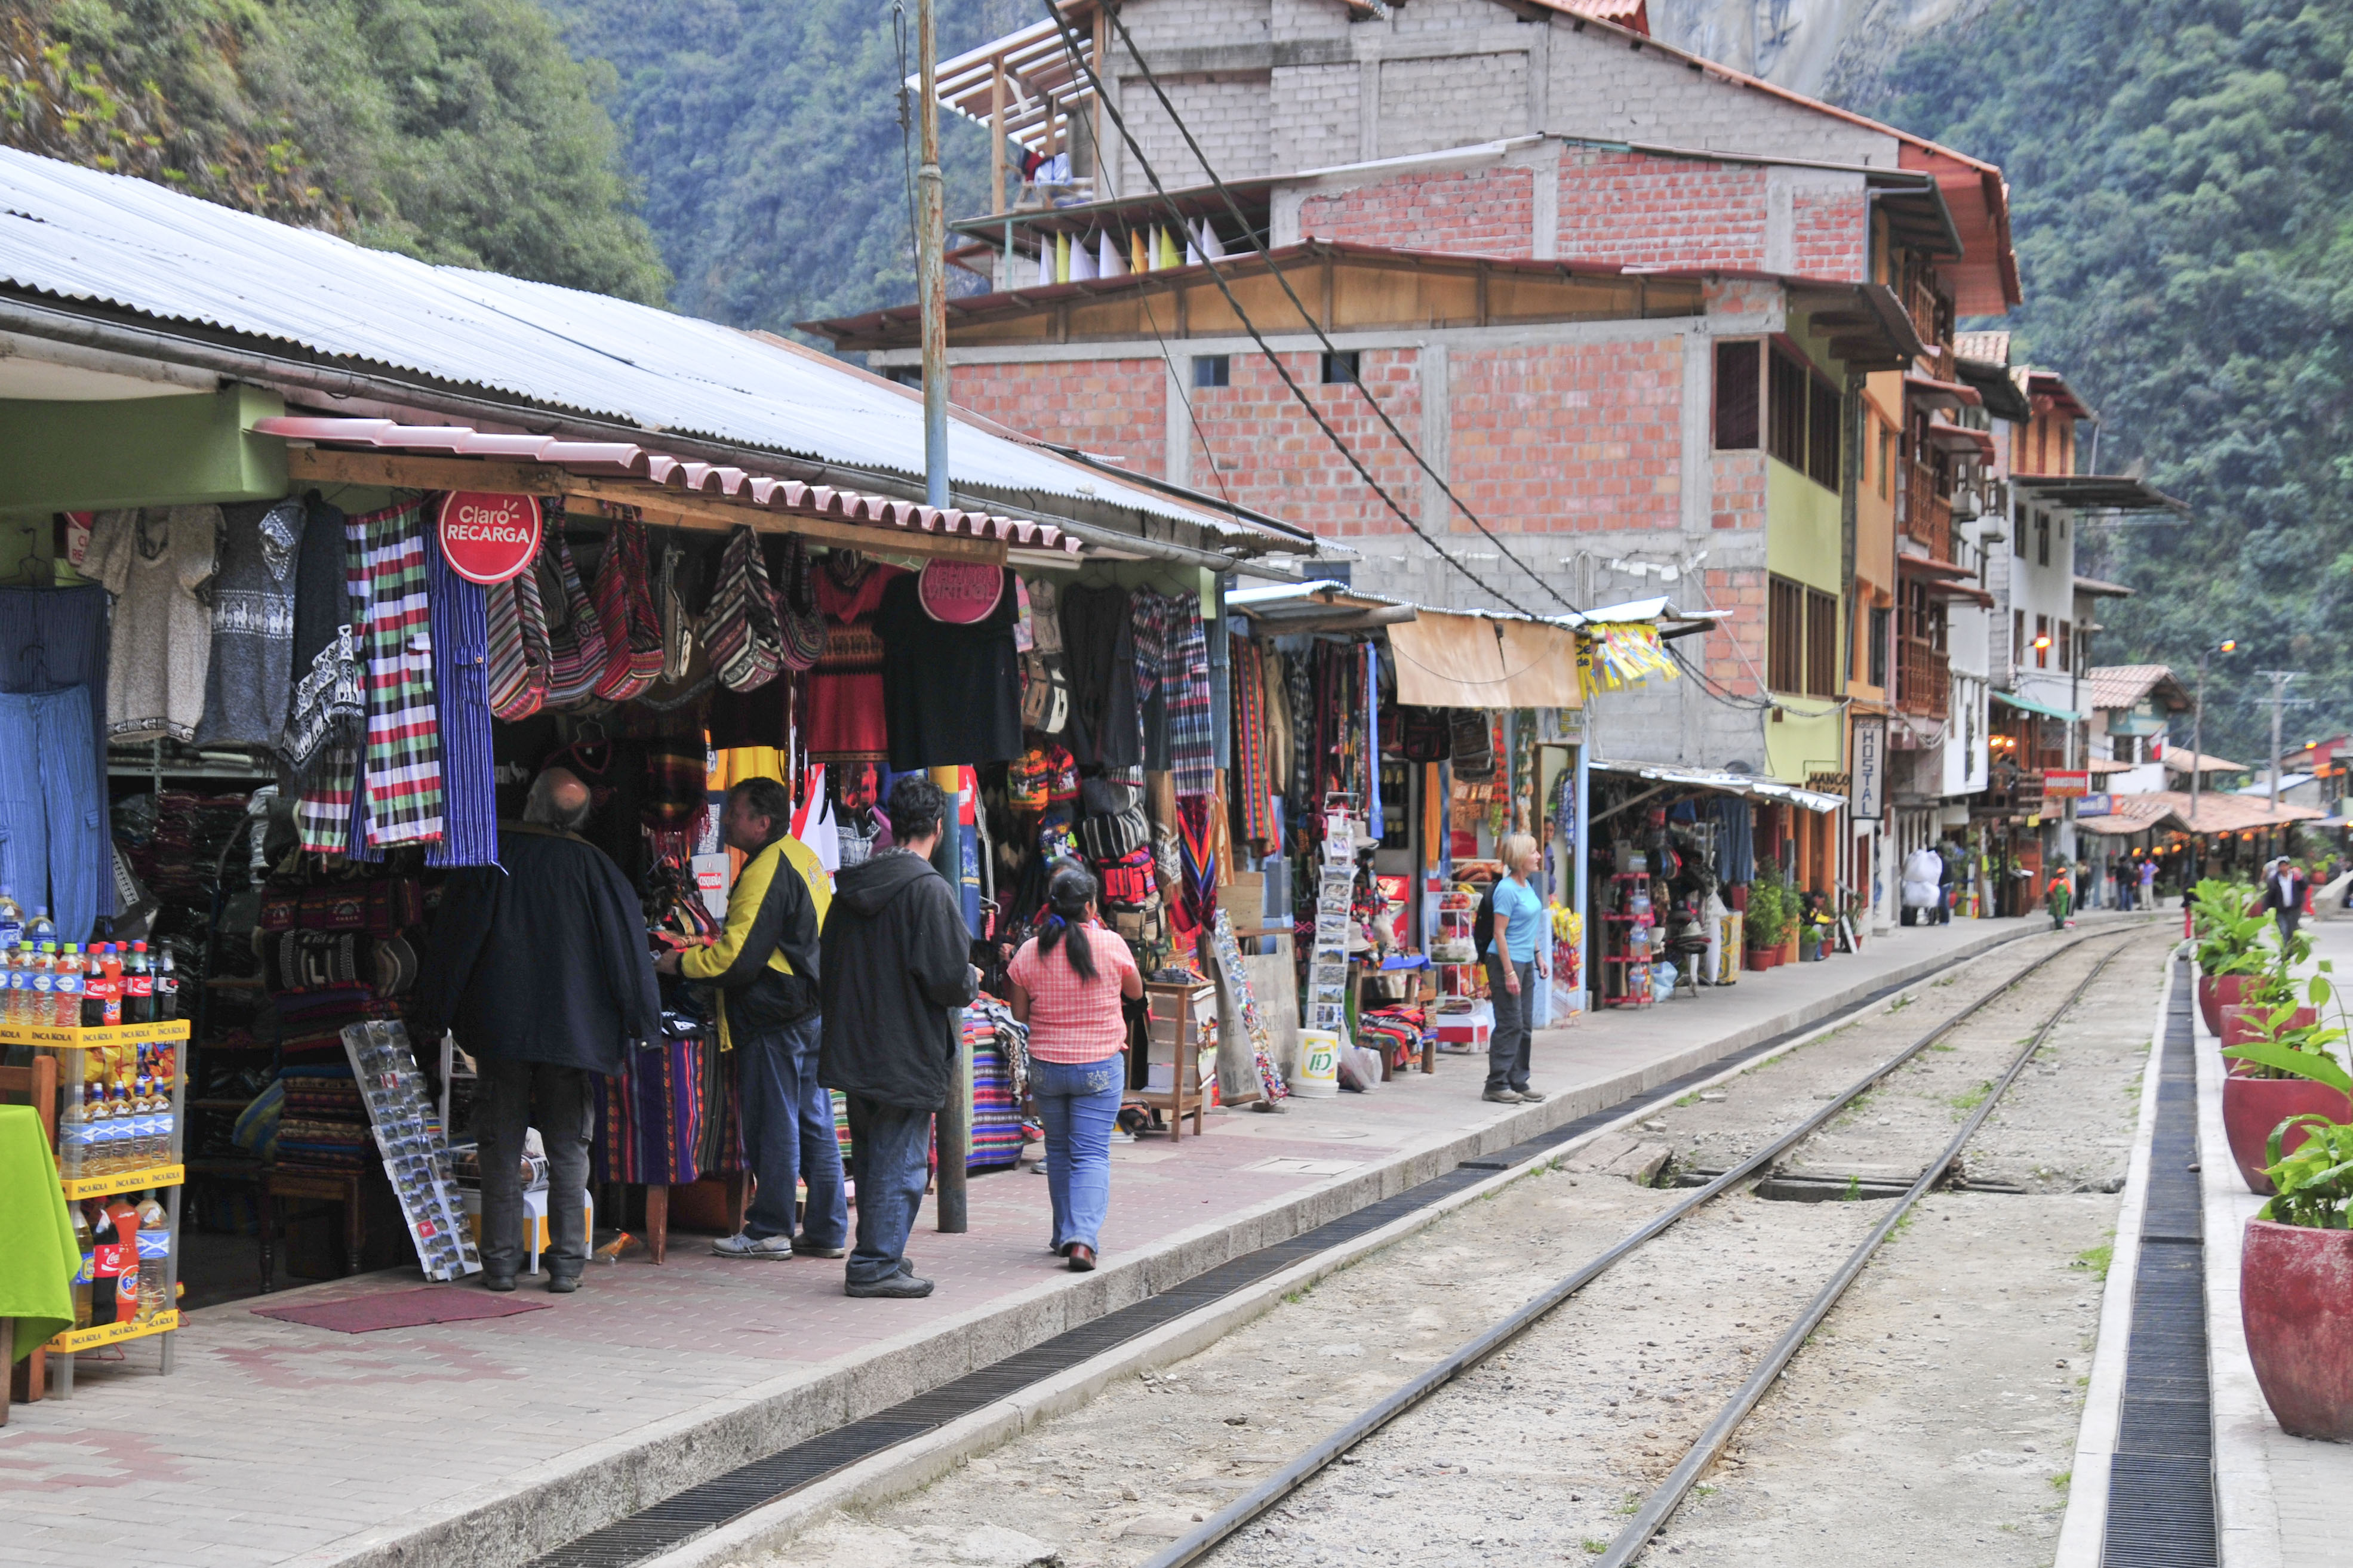
street, town, city, transport, vehicle, market, marketplace, nikon, peru, public space, d300, neighbourhood, human settlement